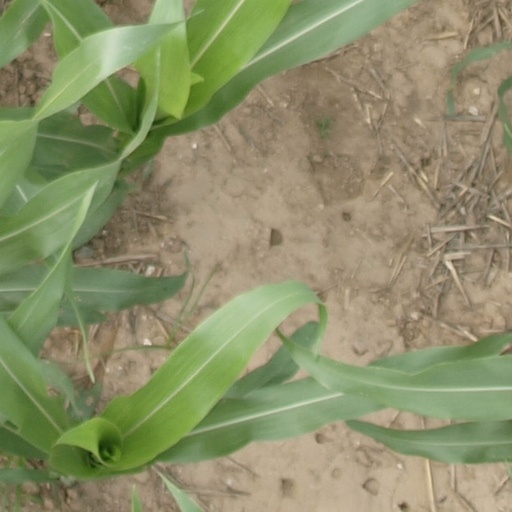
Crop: maize; corn